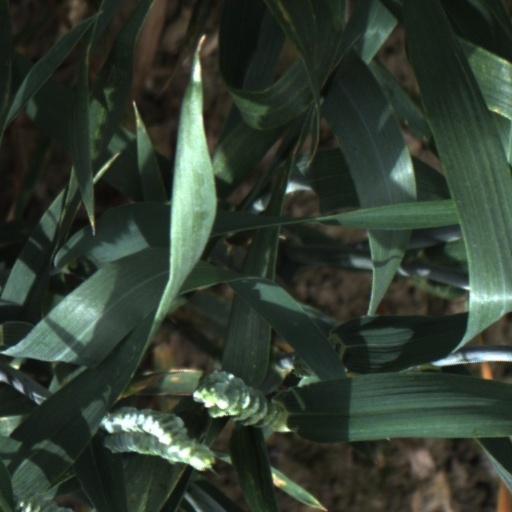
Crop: wheat